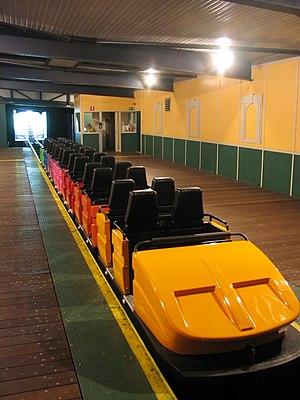
Psyké Underground, Walibi Belgium, Belgique.
Les montagnes russes lancées sont un type de montagnes russes qui ont la particularité de projeter leur trains à la place des traditionnelles remontées à chaînes. Les mécanismes de ce type de montagnes russes restent multiples.
Psyké Underground sont des montagnes russes lancées de type navette situées dans le parc Walibi Belgium. Cette attraction est un modèle de Shuttle Loop du constructeur allemand Anton Schwarzkopf. Il existe cinq autres attractions de ce genre dans le monde.
L’histoire de Walibi Belgium commence lorsque l'homme d'affaires belge Eddy Meeùs se lance dans une nouvelle activité de retour du Zaïre, ancien Congo belge. Le parc d'attractions est inauguré le 26 juillet 1975 sous le nom de Walibi.